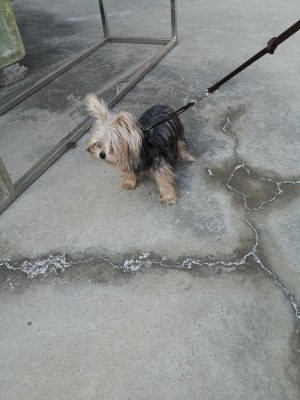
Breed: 340-n000120-Yorkshire_terrier